Ellen Wilkinson

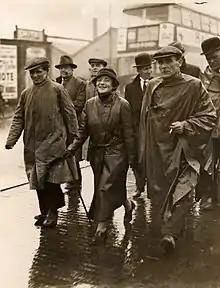
Ellen Wilkinson marching with the Jarrow Marchers, Cricklewood, London

On 5 October 1936 a selected group of 200 set out from Jarrow Town Hall on the 282-mile march, aiming to reach London by 30 October for the start of the new session of parliament. Wilkinson did not march all the way, but joined whenever her various commitments allowed. At that year's Labour Party conference, held in Edinburgh, she hoped to rouse enthusiasm but instead heard herself condemned for "sending hungry and ill-clad men across the country". This negative attitude was mirrored by some of the local parties on the route of the march; in such areas, Wilkinson recorded with irony, the Conservatives and Liberals saw to the marchers' needs. On 31 October the marchers reached London, but Baldwin refused to see them. On 4 November, Wilkinson presented the town's petition to the House of Commons. Signed by 11,000 citizens of Jarrow, it concluded: "The town cannot be left derelict, and therefore your Petitioners humbly pray that His Majesty's Government and this honourable House should realise the urgent need that work should be provided for the town without further delay." In the brief discussion that followed, Runciman opined that "the unemployment position at Jarrow, while still far from satisfactory, has improved during recent months". In reply, a Labour backbencher commented that "the Government's complacency is regarded throughout the country as an affront to the national conscience".